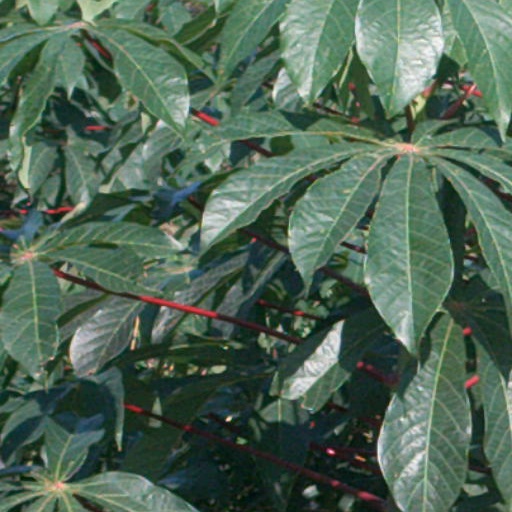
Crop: cassava